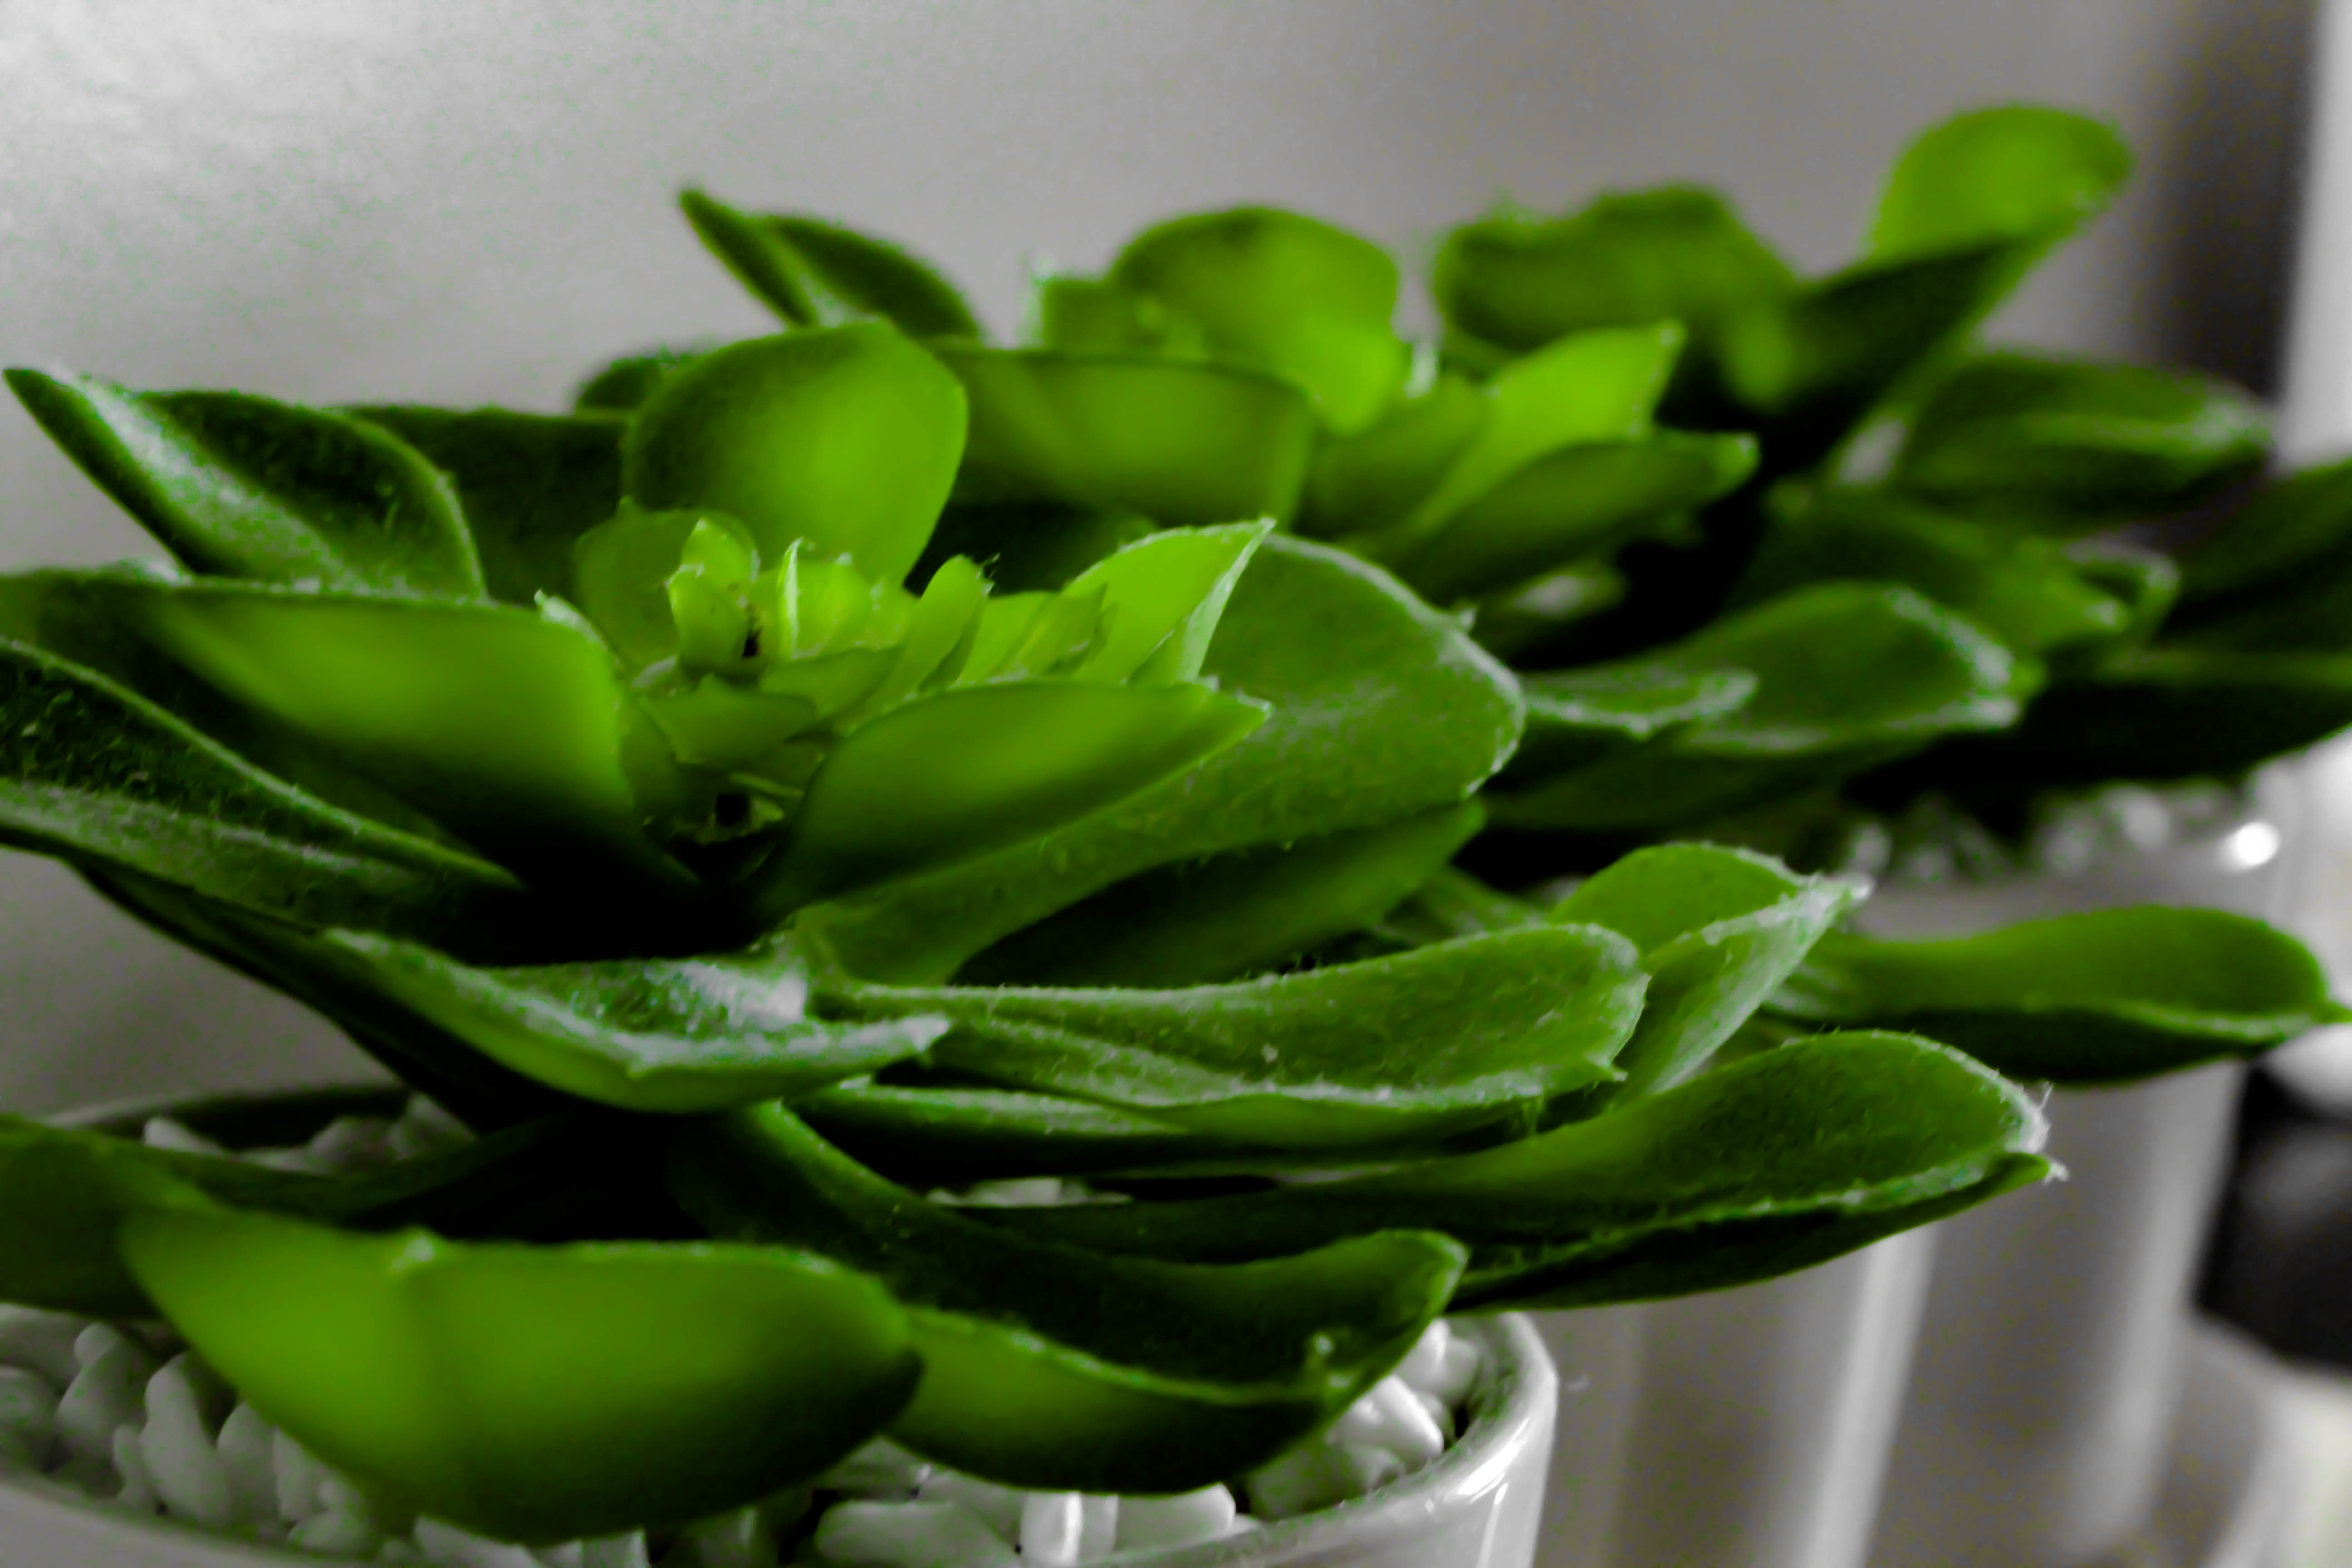
plant, flower, food, green, produce, vegetable, flowering plant, land plant